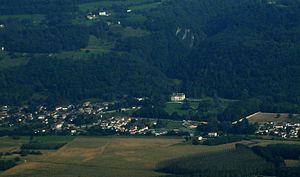
Tencin vu depuis St Hilaire du Touvet pendant la Coupe Icare 2008.
Tencin est une commune française située dans le département de l'Isère en région Auvergne-Rhône-Alpes. La commune fait partie de l'aire urbaine de Grenoble.